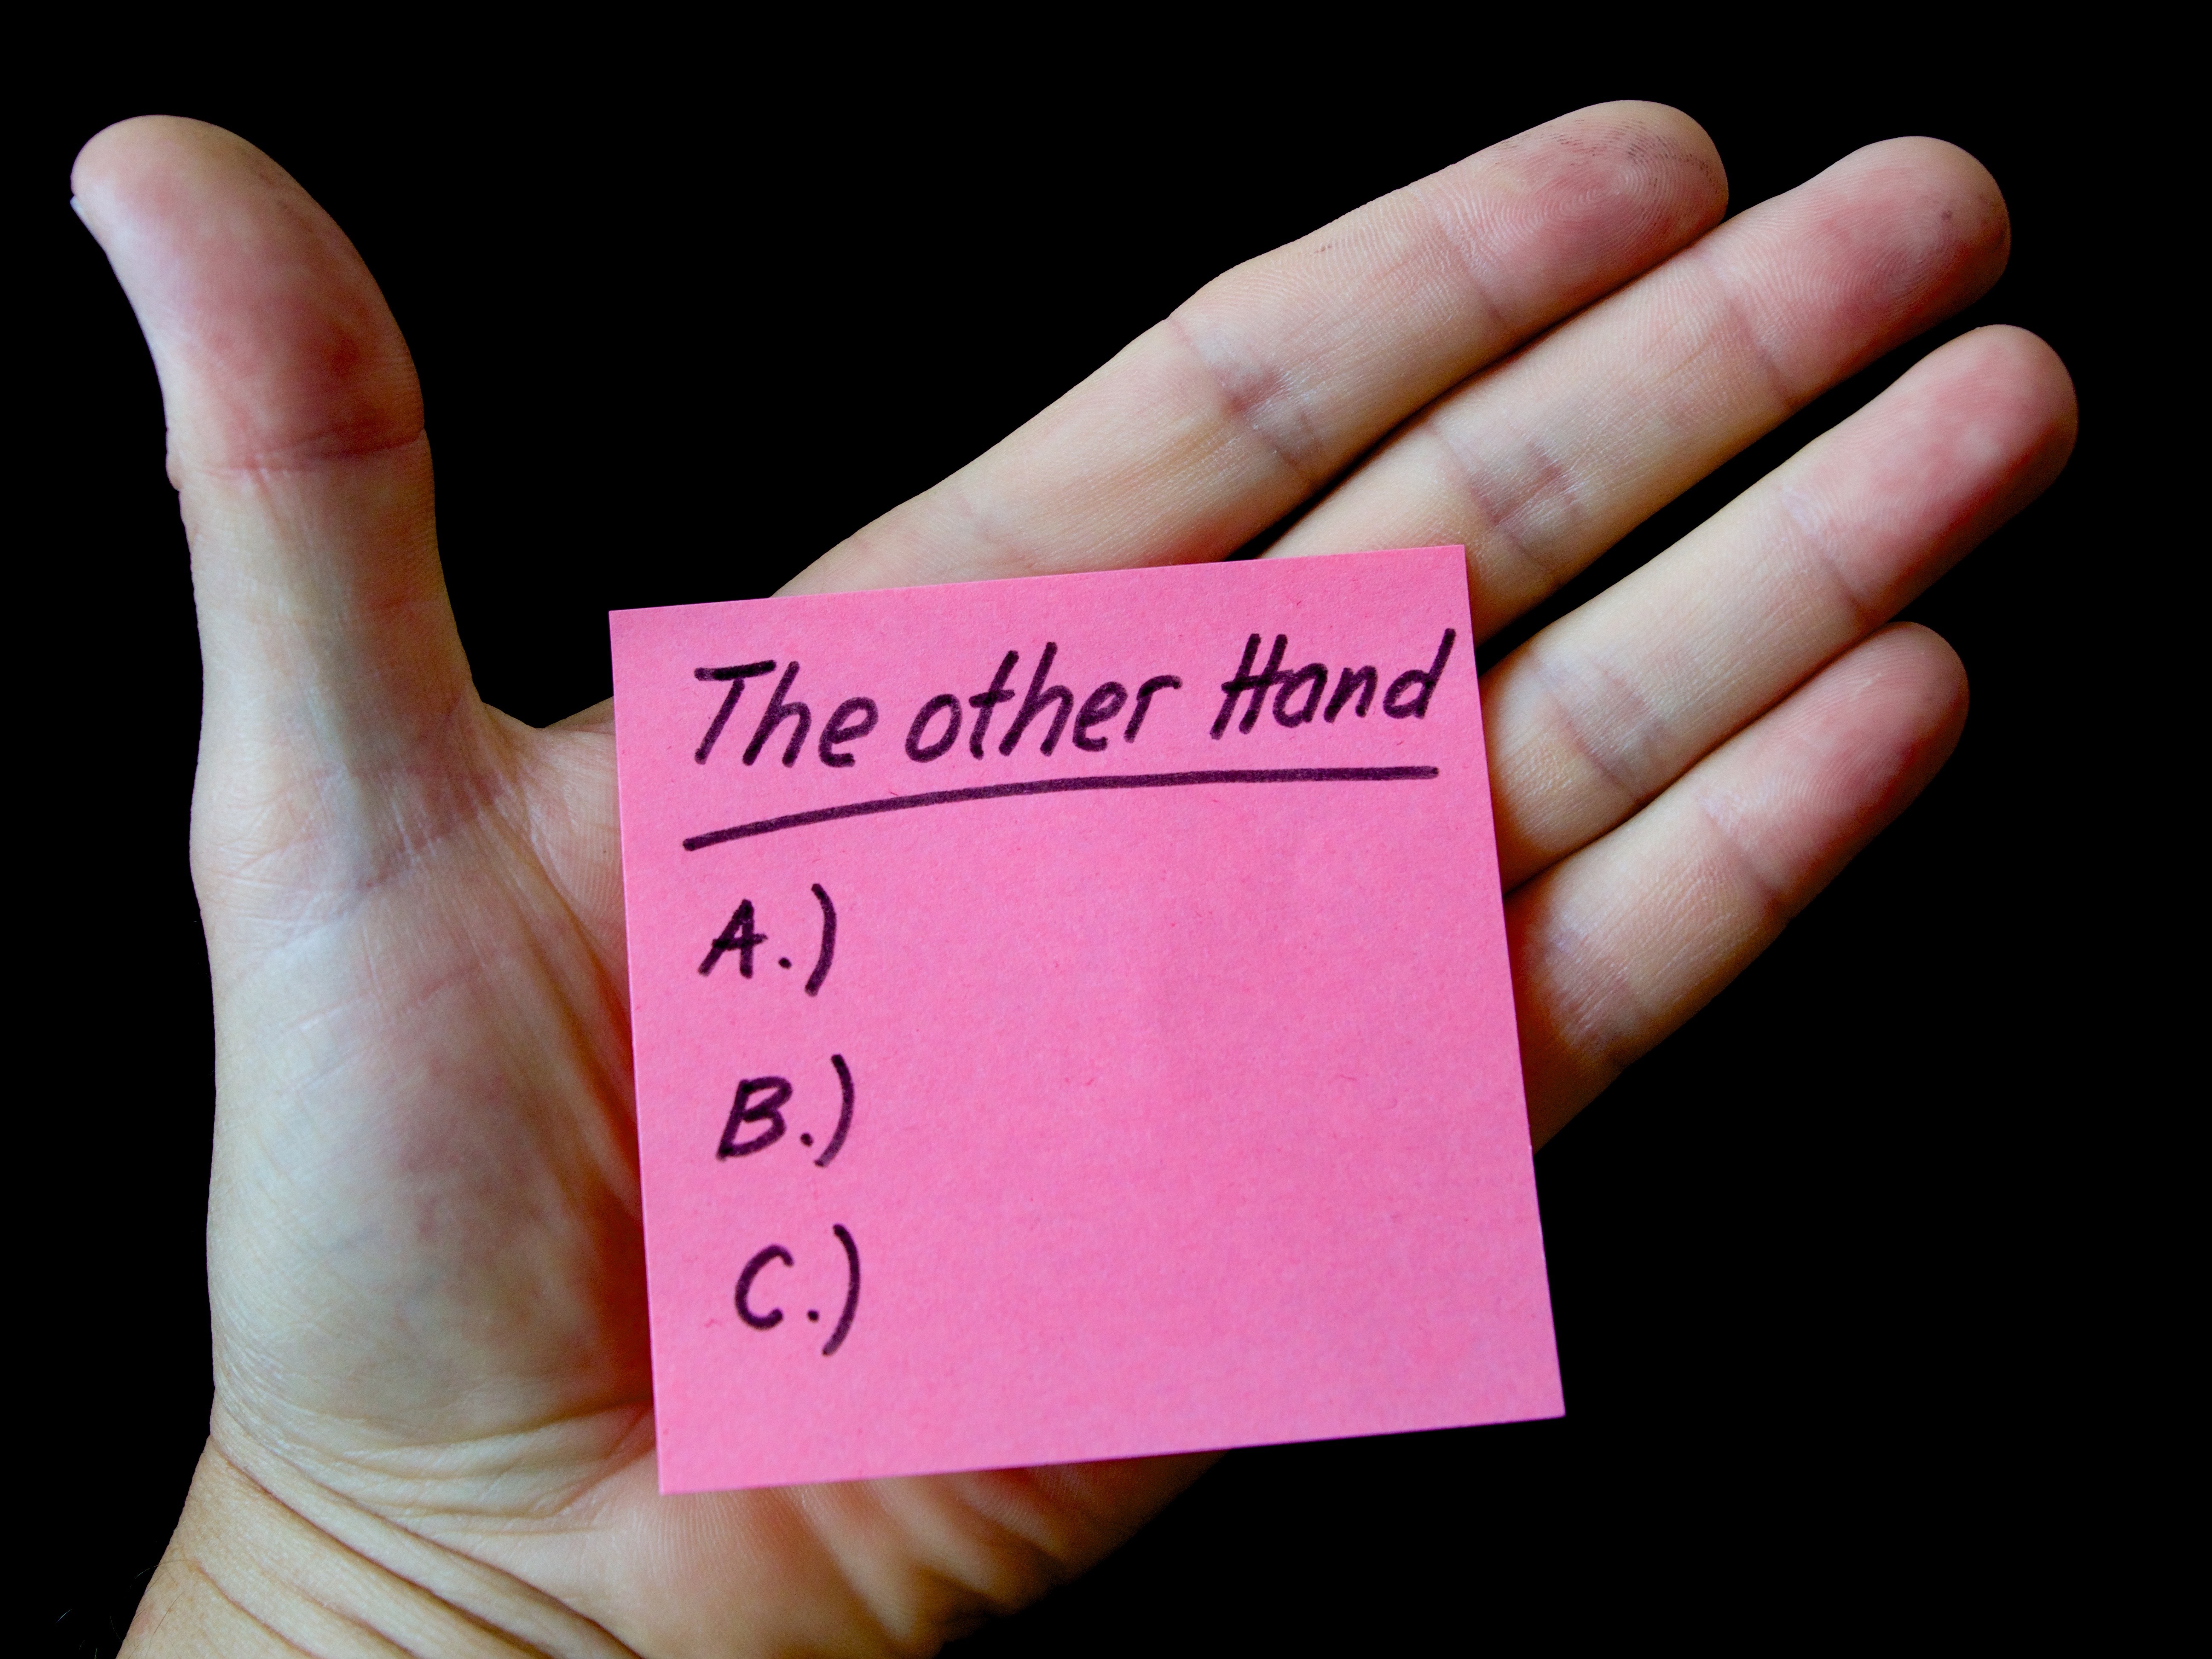
writing, hand, number, love, finger, pink, note, brand, text, message, organ, list, emotion, embassy, sense, arguments, on the other hand